Belgium in World War I

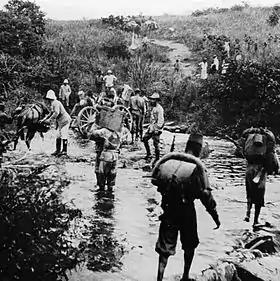
Native soldiers from the Belgian Congo ford a river during the African Campaign, 1916

Belgium faced a food crisis and an international response was organized by an American engineer based in London, Herbert Hoover, on the request of Émile Francqui, whose "Comité National de Secours et d'Alimentation" (CNSA) realized that the only way to avoid a famine in Belgium was through imports from overseas. Hoover's Commission for Relief in Belgium (CRB) received the permission of both Germany and the Allies for their activities. As chairman of the CRB, Hoover worked with Francqui to raise money and support overseas, transporting food and aid to Belgium which was then distributed by the CNSA. The CRB purchased and imported millions of tons of foodstuffs for the CN to distribute, and watched over the CN to make sure the Germans did not appropriate the food. The CRB became a veritable independent republic of relief, with its own flag, navy, factories, mills, and railroads. Private donations and government grants (78%) supplied an $11-million-a-month budget.